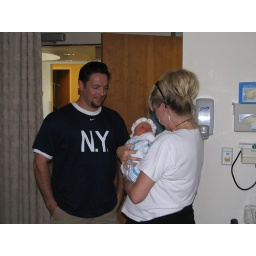
Sean with his Yankee shirt that matches the bear Daddy got me from 'The Stadium' in the Bronx, NY